Kim Bolan

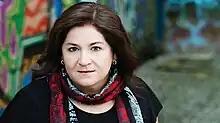

Kim Rosemary Bolan (born 1959) is a Canadian journalist who has been a reporter at the "Vancouver Sun" since her journalism career began in 1984. She has reported on minority, women's, education, and social services issues; wars in El Salvador, Guatemala and Afghanistan; Sikh extremism, and the bombing and trials related to Air India Flight 182. CBC Radio has also featured her work. On May 4, 2017, while covering a murder trial of a former leader of the UN Gang, Bolan learned that she had been the subject of a murder plot, which she reported on in an article published on May 24, 2017, in the "Vancouver Sun".